Magnetic resonance microscopy

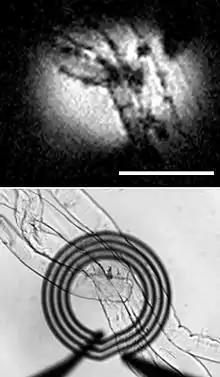
Top: MRM image of mouse muscle fibers stained with ferric ammonium citrate, scale bar 200 μm. Bottom: conventional micrograph showing the MRM coil.

Magnetic resonance microscopy (MRM, μMRI) is magnetic resonance imaging (MRI) at a microscopic level down to the scale of microns. The first definition of MRM was MRI having voxel resolutions of better than 100 μm.